Gutha Sukender Reddy

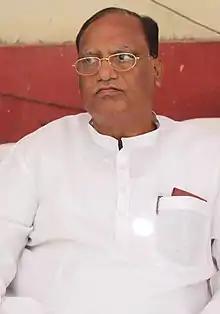

Gutha Sukender Reddy (born 2 February 1954) is an Indian BRS politician who is the 2nd and current Chairman of the Telangana Legislative Council since 14 March 2022. He was elected as MLC (Member of Legislative Council) in 2019 & 2021 respectively.